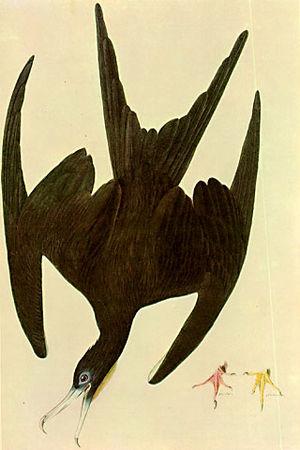
Les Franco-Américains sont des citoyens des États-Unis ayant une ascendance française, ancienne ou récente. L'expression englobe les personnes ayant des ascendants originaires de Nouvelle-France, de Haute et Basse-Louisiane, ou des colonies françaises des Caraïbes.
Jean-Jacques Audubon, né le 26 avril 1785 aux Cayes et mort le 27 janvier 1851 à New York, est un ornithologue, naturaliste et peintre américain d'origine française, naturalisé en 1812, considéré comme le premier ornithologue du Nouveau Monde.